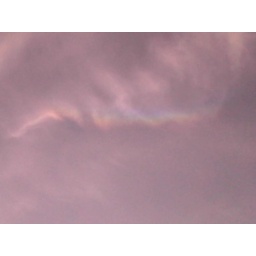
The blue color of the sky is changing in all the colors of the world